Choga (architecture)

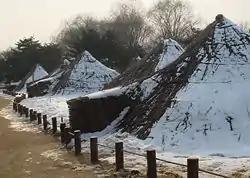
Neolithic huts in Korea

The origin of "choga" is not well known due to a lack of historical documentation, however it is believed that "choga" is an evolution of the Neolithic huts. The earlier mode of building which involved digging the ground and placing grass on top to cover gradually developed into earthen walls supporting roofs, then to wooden poles and beams. The earliest transcript of this type of dwelling was written during the Three Kingdoms period, where it was stated that Kim Suro (57 BCE-4CE), the first King of Silla had lived in a "choga".